Late Middle Ages

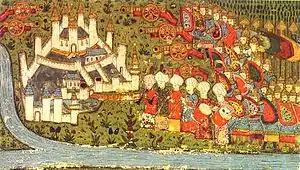
Ottoman miniature of the siege of Belgrade in 1456

The state of Kievan Rus' fell during the 13th century in the Mongol invasion. The Grand Duchy of Moscow rose in power thereafter, winning a great victory against the Golden Horde at the Battle of Kulikovo in 1380. The victory did not end Tartar rule in the region, however, and its immediate beneficiary was the Grand Duchy of Lithuania, which extended its influence eastwards.